Cheerleading

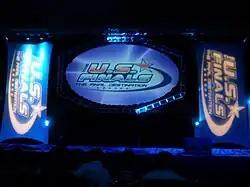
The competition floor at Final Destination

Professional cheerleaders and dancers cheer for sports such as football, basketball, baseball, wrestling, hockey, association football, rugby football, lacrosse, and cricket. There are only a small handful of professional cheerleading leagues around the world; some professional leagues include the NBA Cheerleading League, the NFL Cheerleading League, the CFL Cheerleading League, the MLS Cheerleading League, the MLB Cheerleading League, and the NHL Ice Girls. Although professional cheerleading leagues exist in multiple countries, there are no Olympic teams.